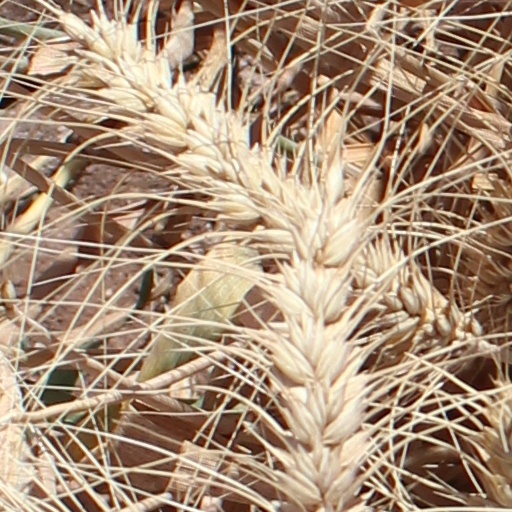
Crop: wheat